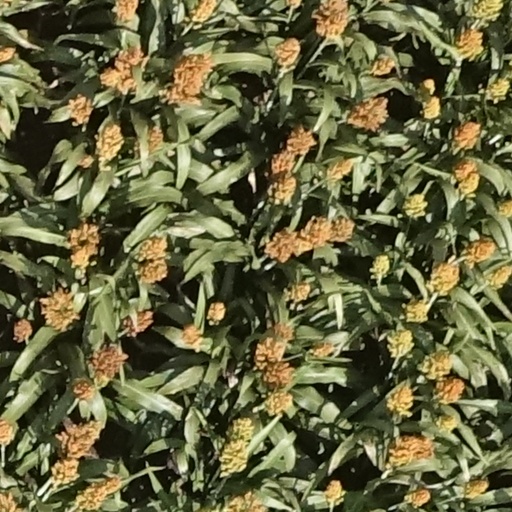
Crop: sorghum